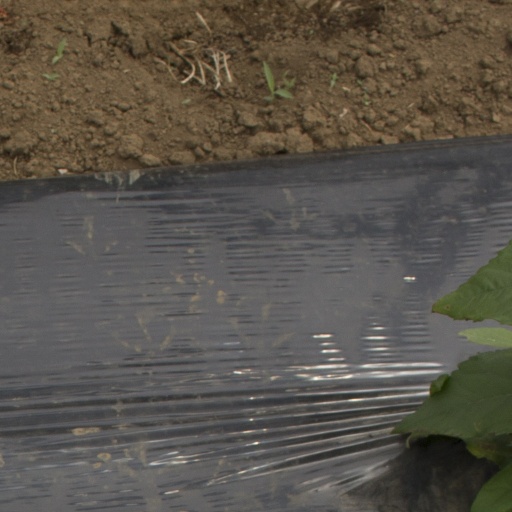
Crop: Jerusalem artichoke